Angel Medina (wrestler)

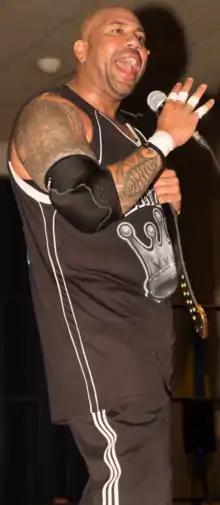
Medina in 2013

Angel Medina (born February 28, 1972) is an American professional wrestler, better known by the ring name Angel. He is best known for his appearances with Extreme Championship Wrestling between 1999 and 2001 as a member of Da Baldies.